Oben am jungen Rhein

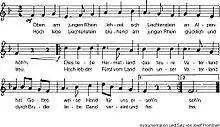

"" is the national anthem of Liechtenstein. Written in the 1850s, it is set to the melody of the British anthem, "God Save the King", which in the 19th century had been used for a number of anthems of German-speaking nations, including those of Prussia, Bavaria, Saxony, and Switzerland.